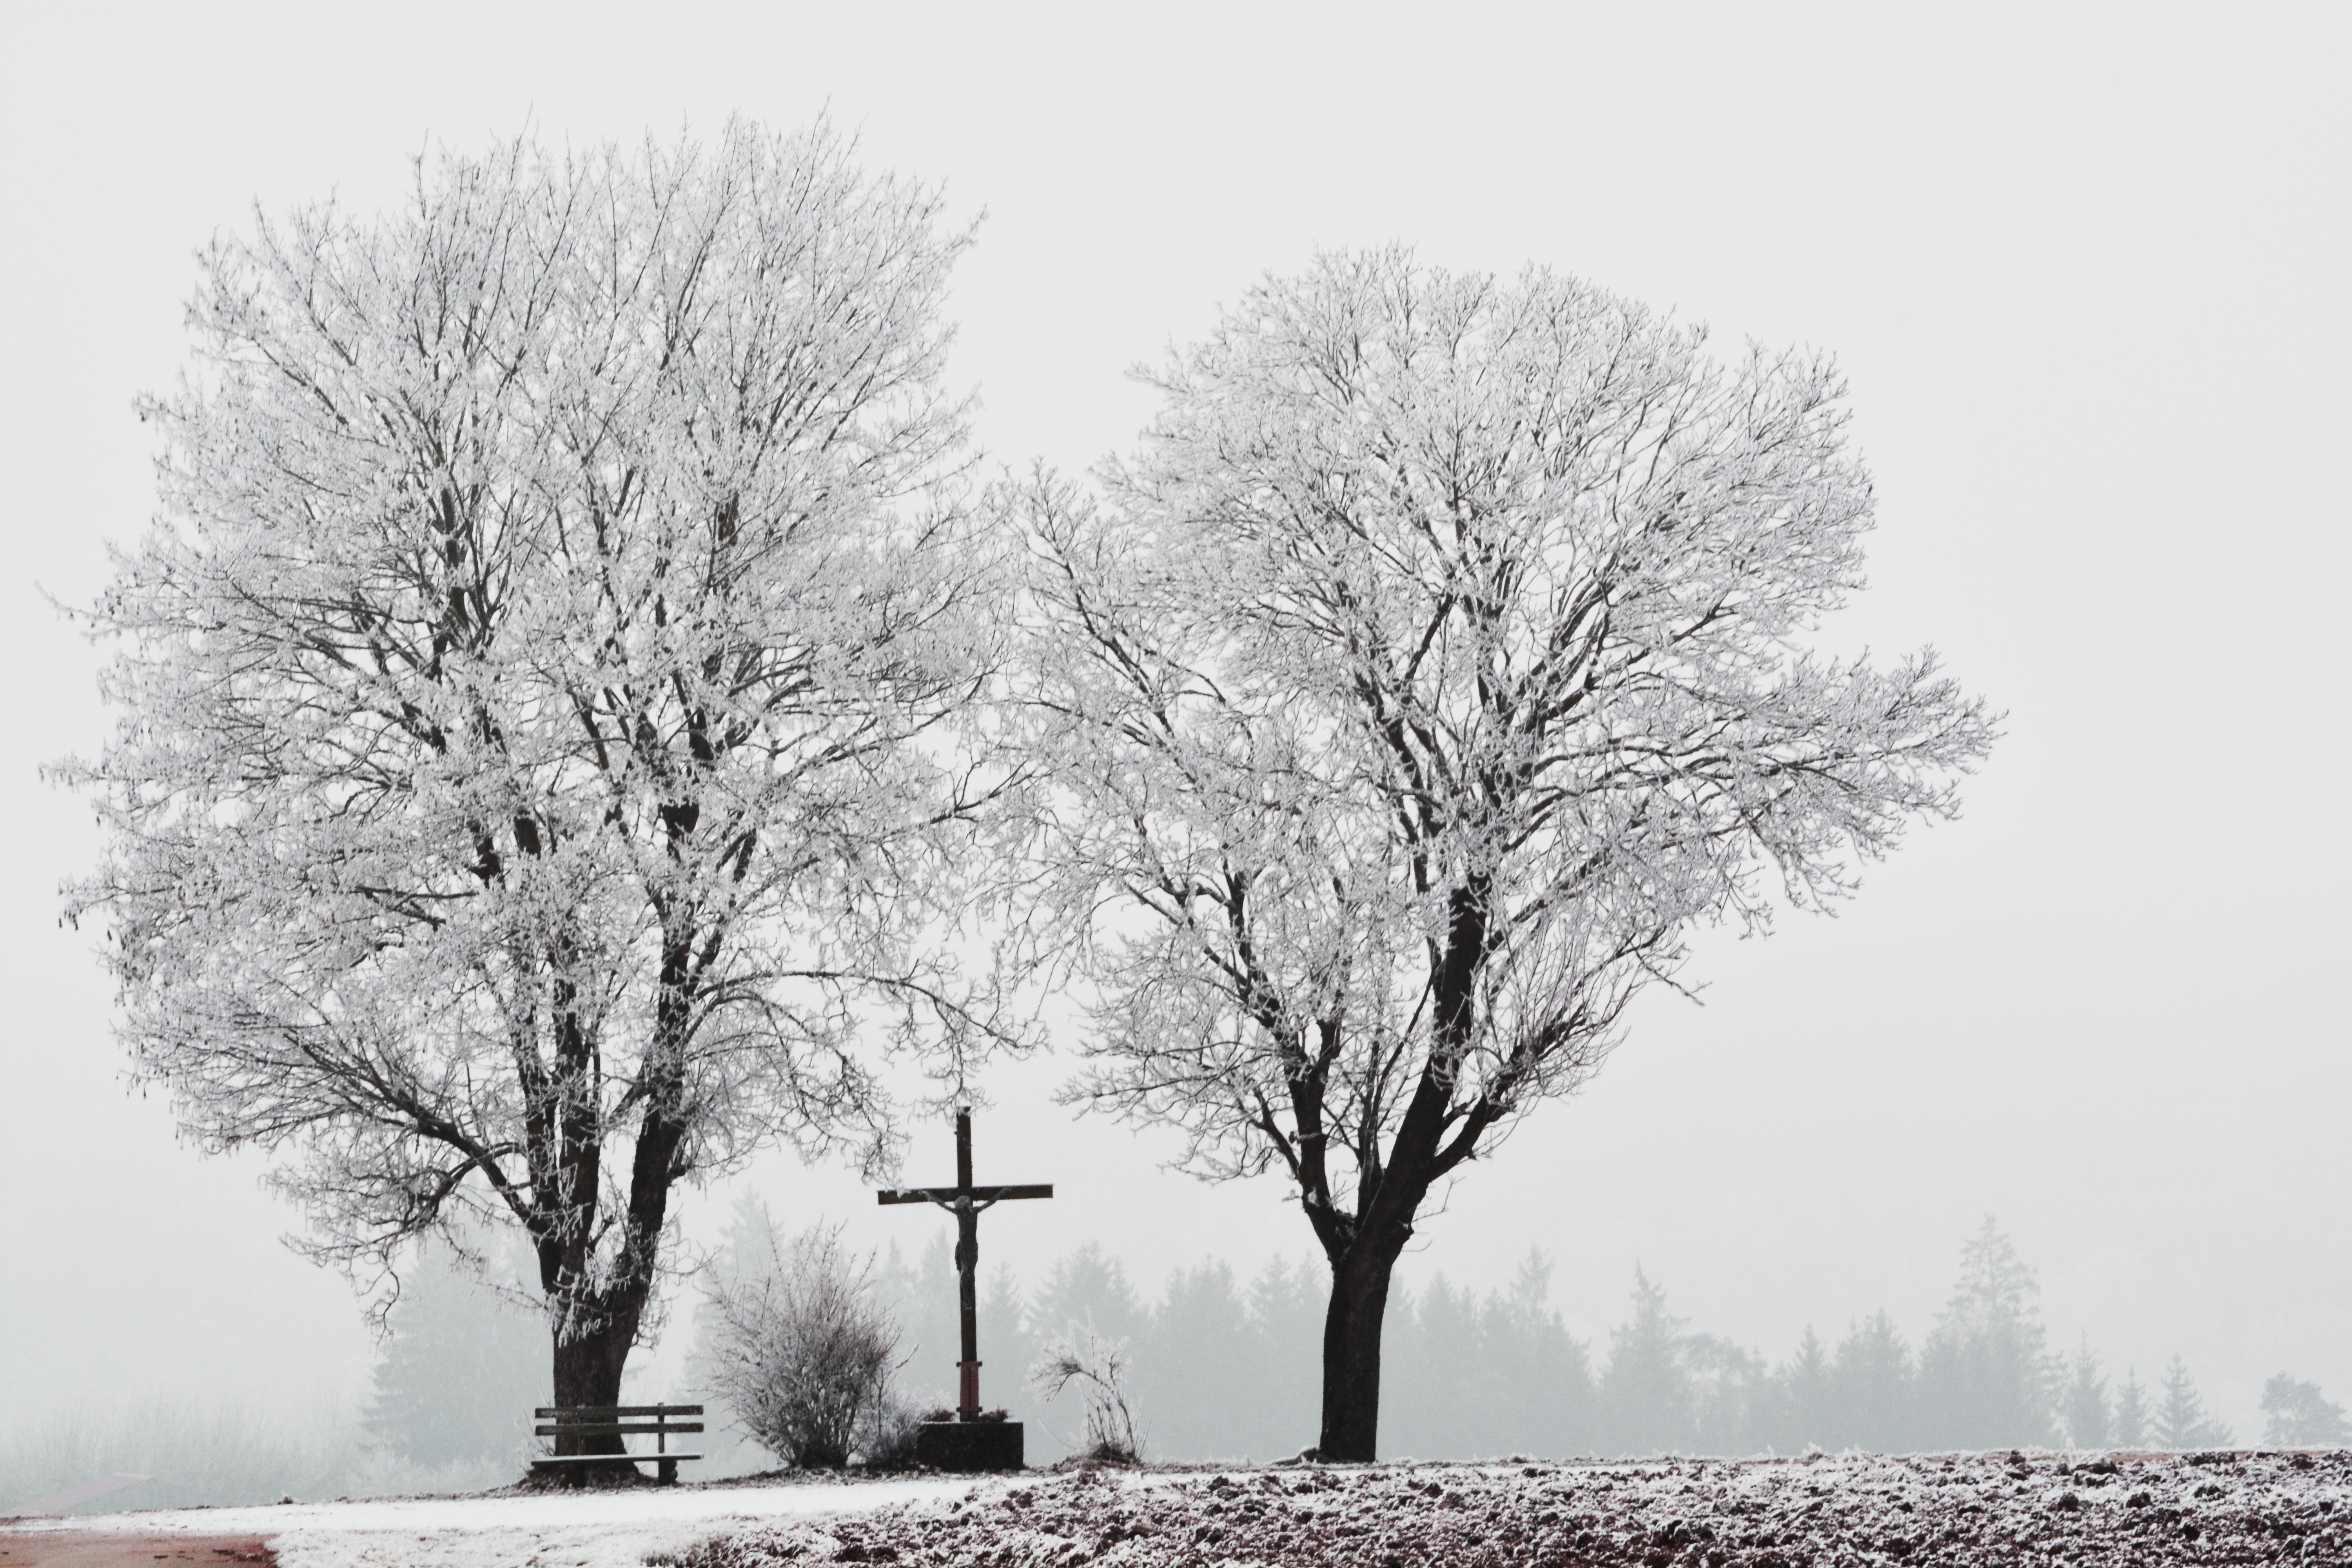
landscape, tree, branch, snow, cold, winter, black and white, sky, fog, morning, frost, monochrome, blizzard, wintry, hoarfrost, freezing, monochrome photography, stock photography, woody plant, winter storm, rain and snow mixed